House of the Estates

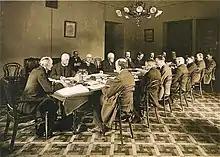
Meeting of the at the House of the Estates in 1918. The chairman of the committee, K. J. Ståhlberg, at the left end of the table with his back to the camera.

It was built in 1888-1890 and inaugurated in January 1891. Architect Gustaf Nyström designed the building. The tympanum depicting Alexander I at the 1809 Diet of Finland was sculpted by Emil Wikström.